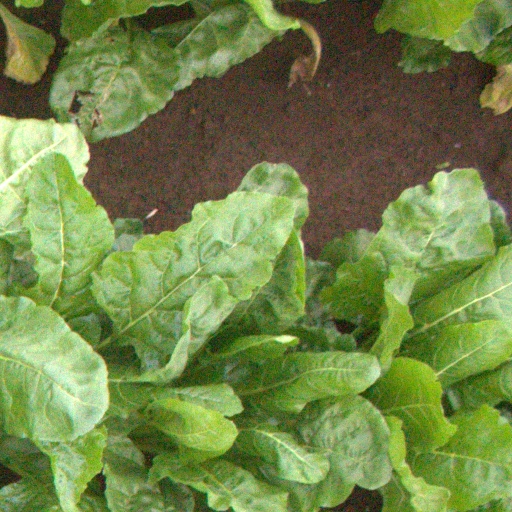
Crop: sugar beet